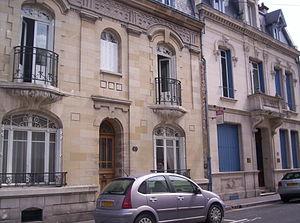
Épernay est une commune française située dans le département de la Marne, dans la nouvelle région du Grand Est. La commune est divisée en deux cantons. Épernay est le chef-lieu et comptait 23 084 habitants en 2016. C'est la 3ᵉ ville la plus peuplée de la Marne derrière Reims et Châlons-en-Champagne. Elle est le centre de la communauté de communes Épernay Pays de Champagne.